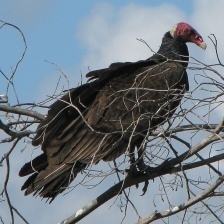
Species: TURKEY VULTURE
Scientific name: CATHARTES AURA
ImageNet parent category: vulture